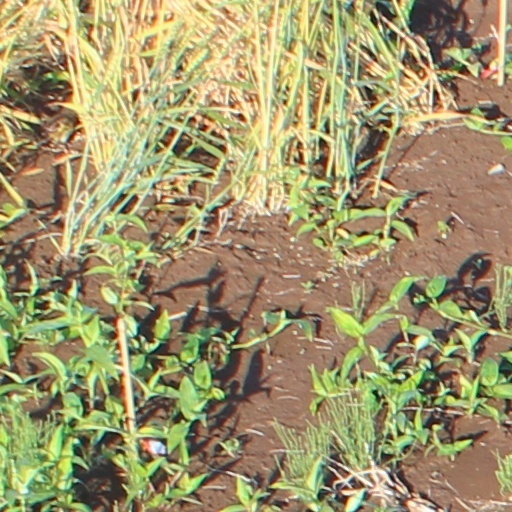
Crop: wheat